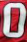
Number: 0